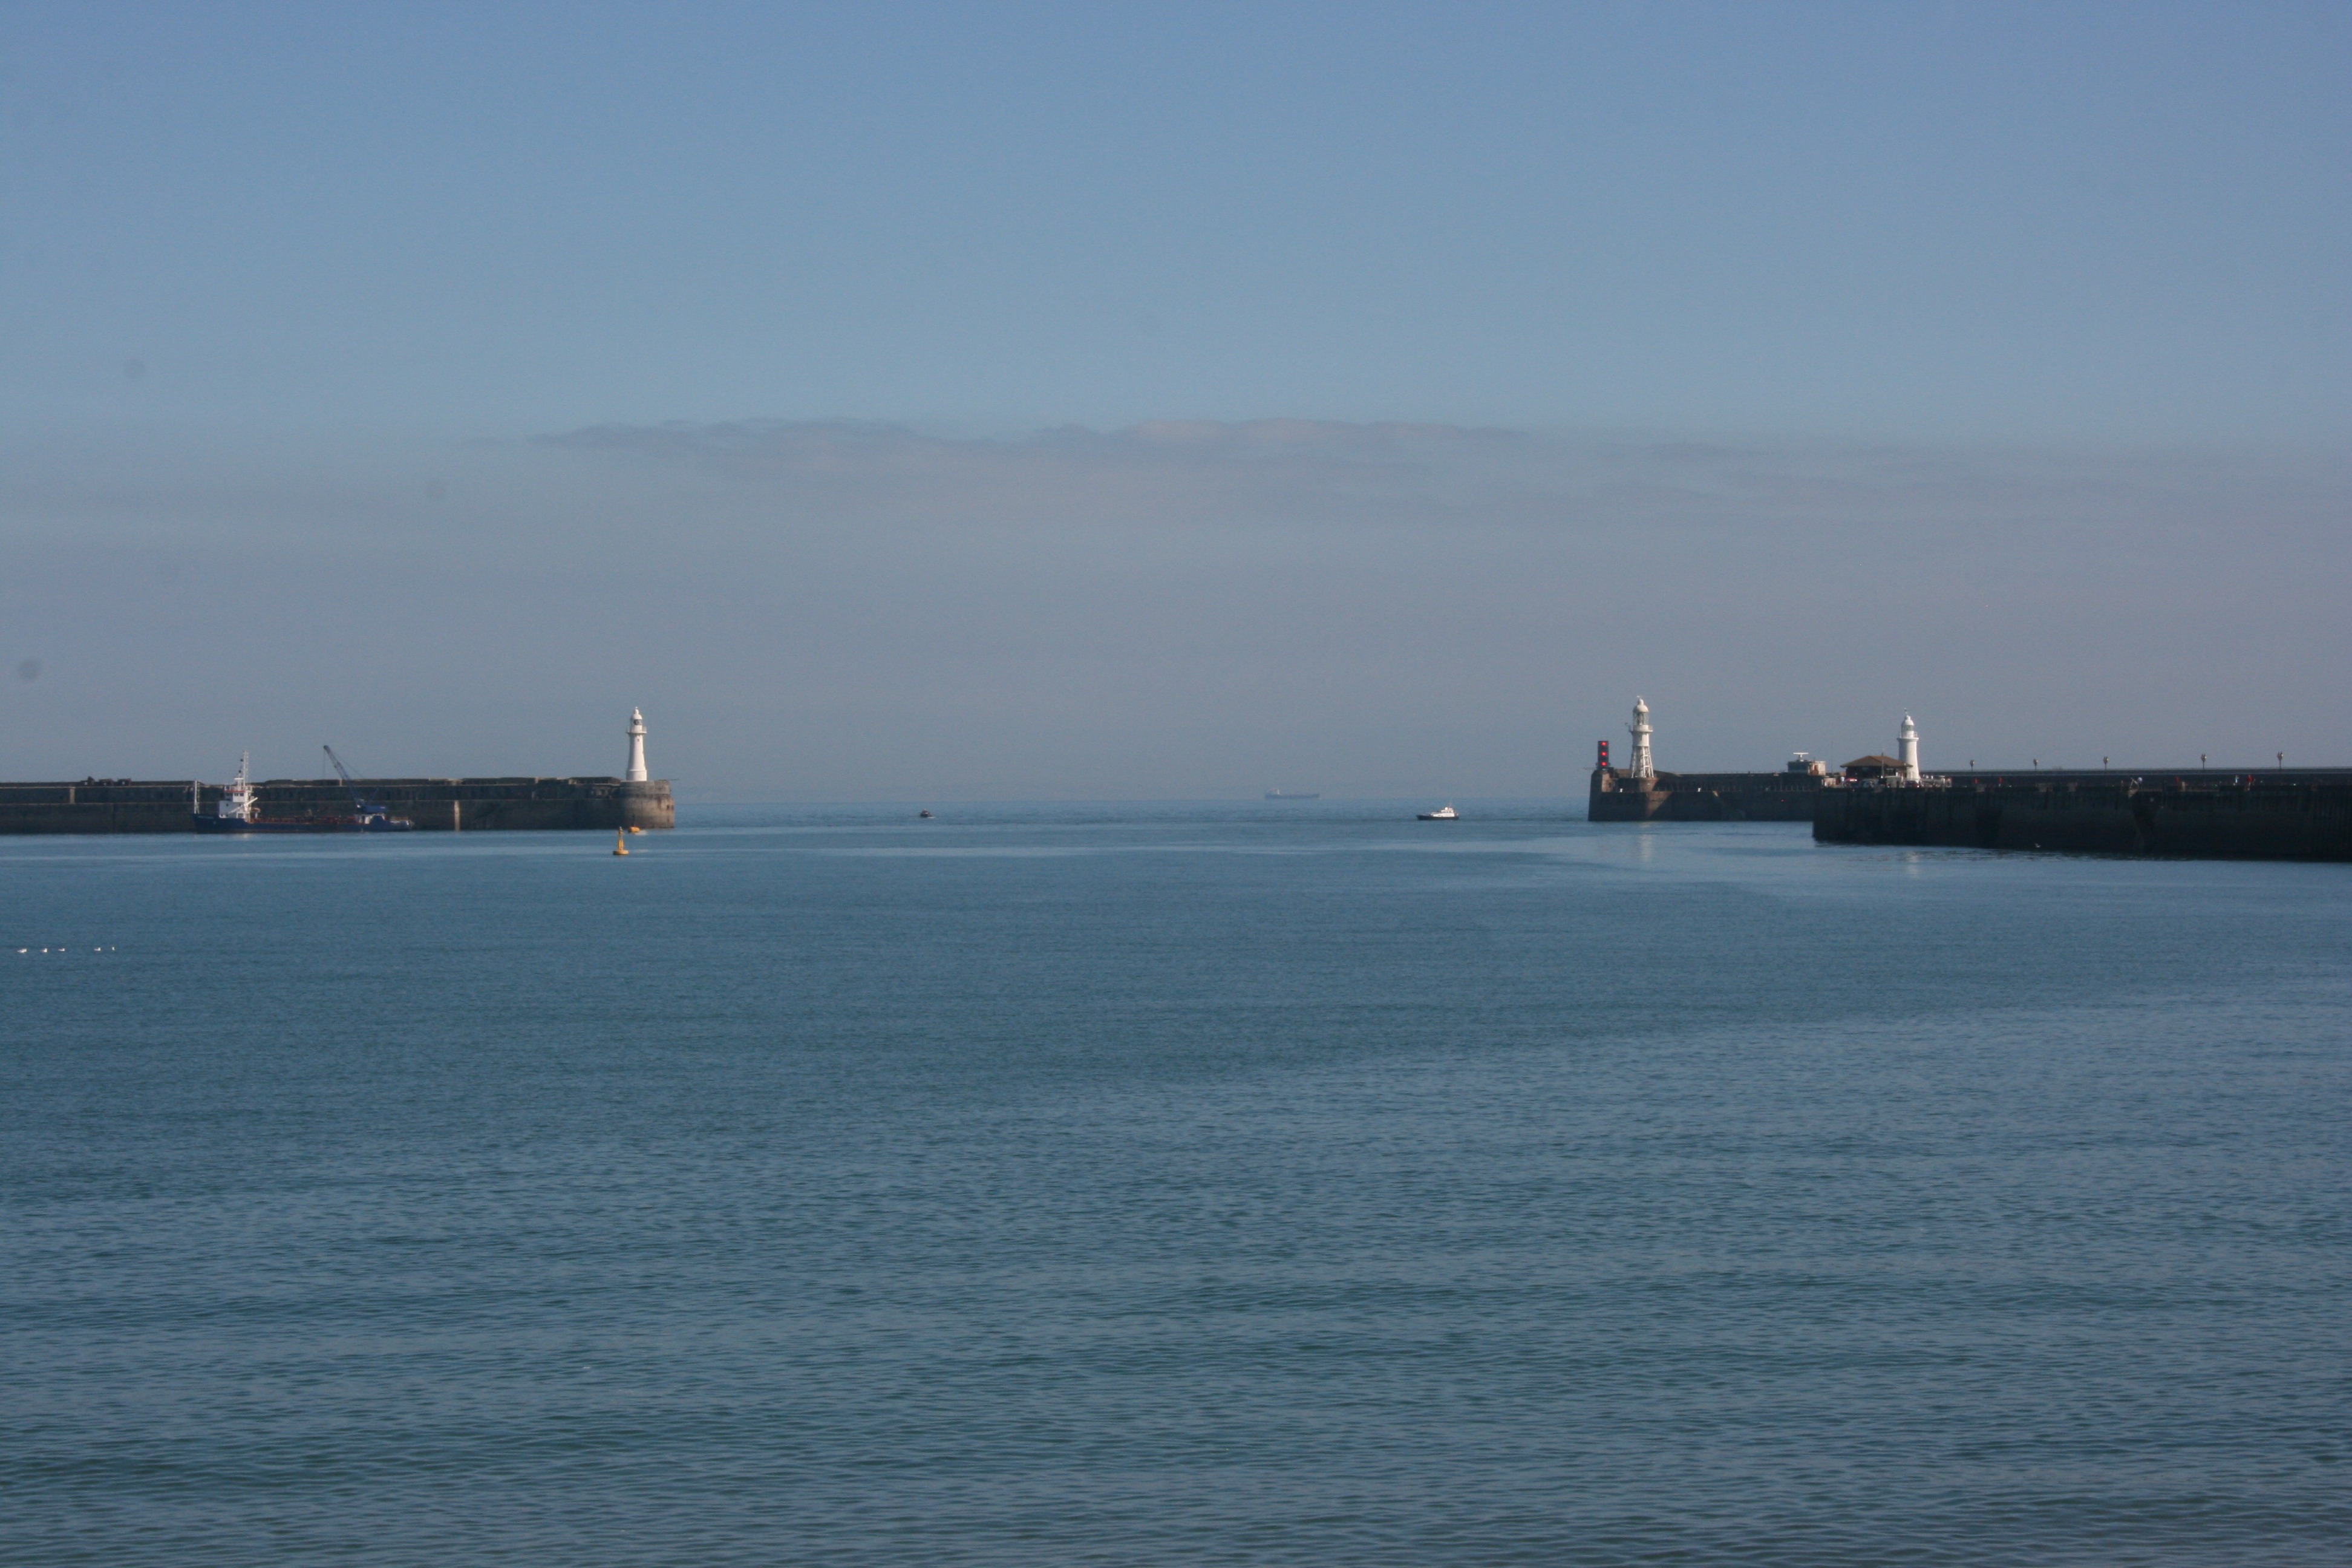
sea, coast, ocean, horizon, wave, pier, ship, vehicle, tower, bay, harbor, cargo ship, england, ferry, mar, channel, watercraft, dover, breakwater, passenger ship, english channel